Groundscraper

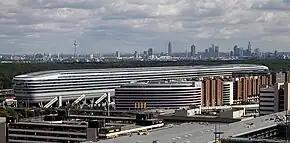
The Squaire, Frankfurt Airport, Germany. With a floor area of it has more office space than any of the skyscrapers in Frankfurt.

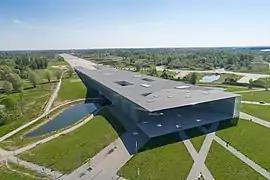
Estonian National Museum main building

A groundscraper is a large building that has relatively few stories but which greatly extends horizontally.